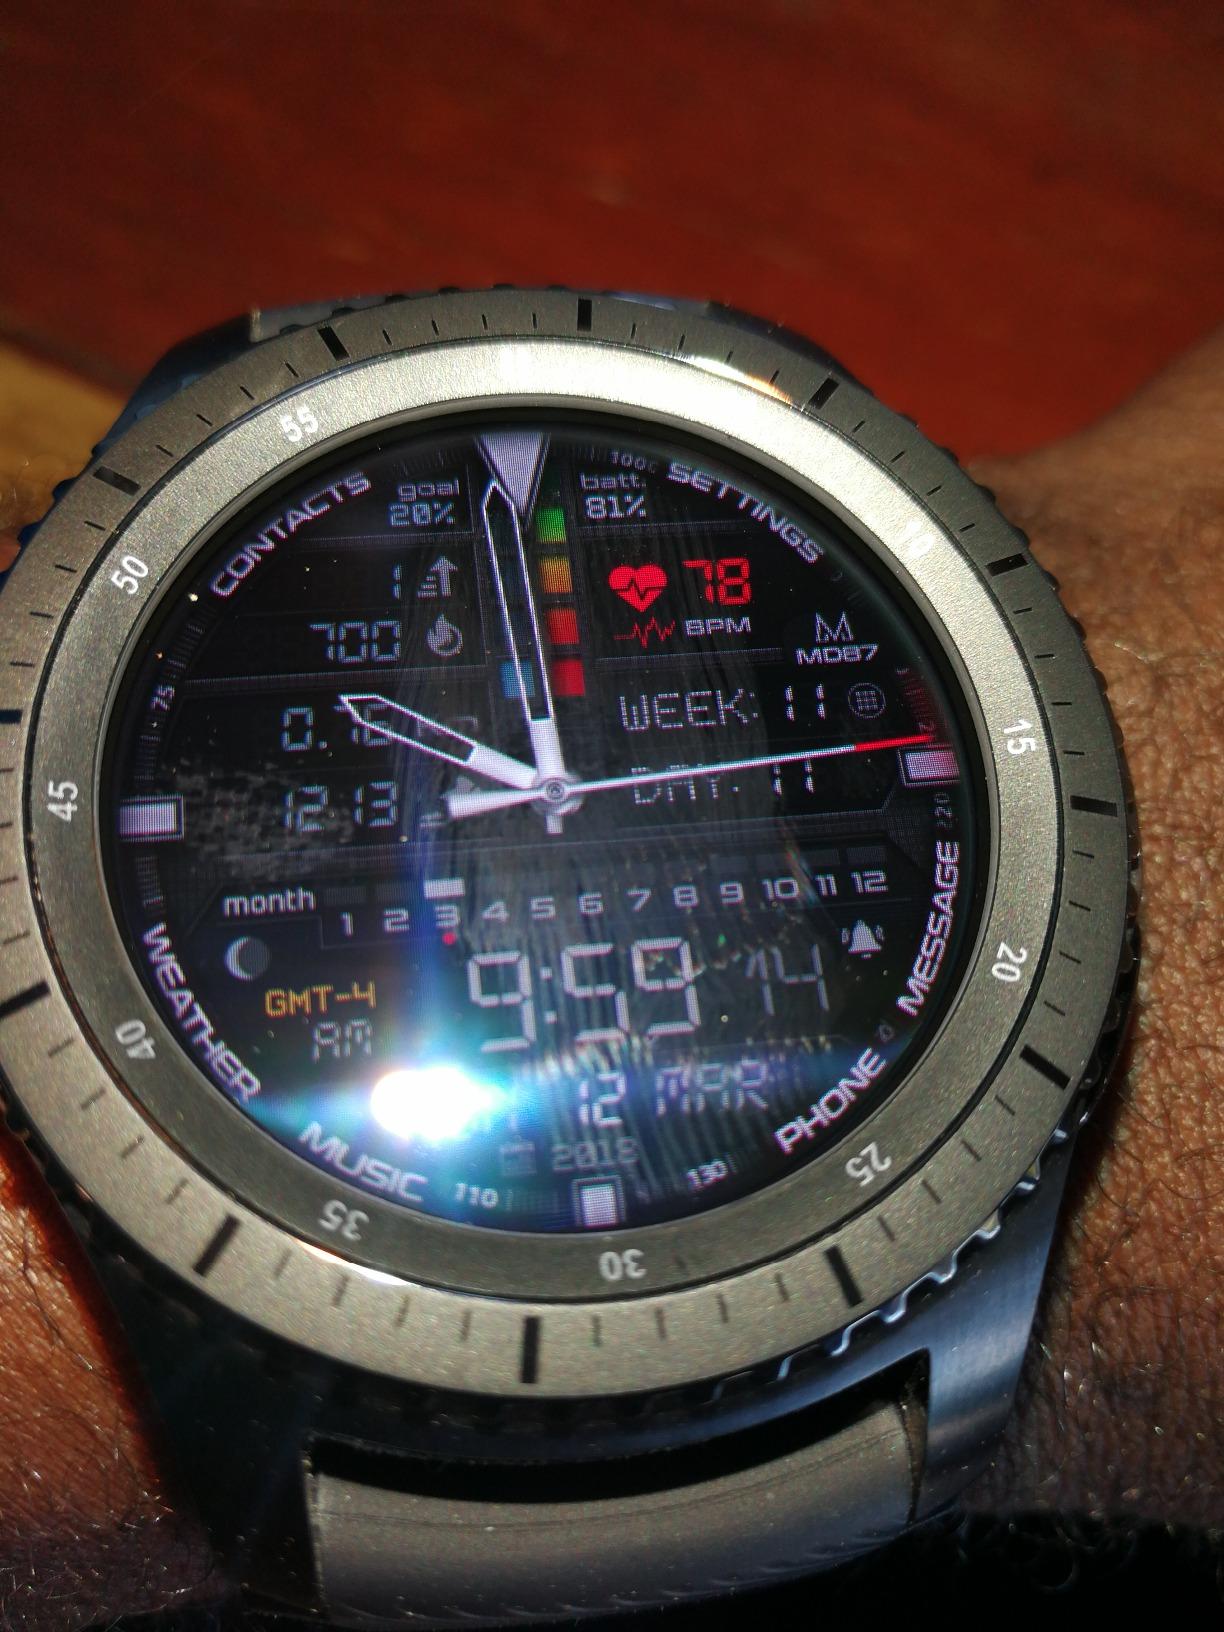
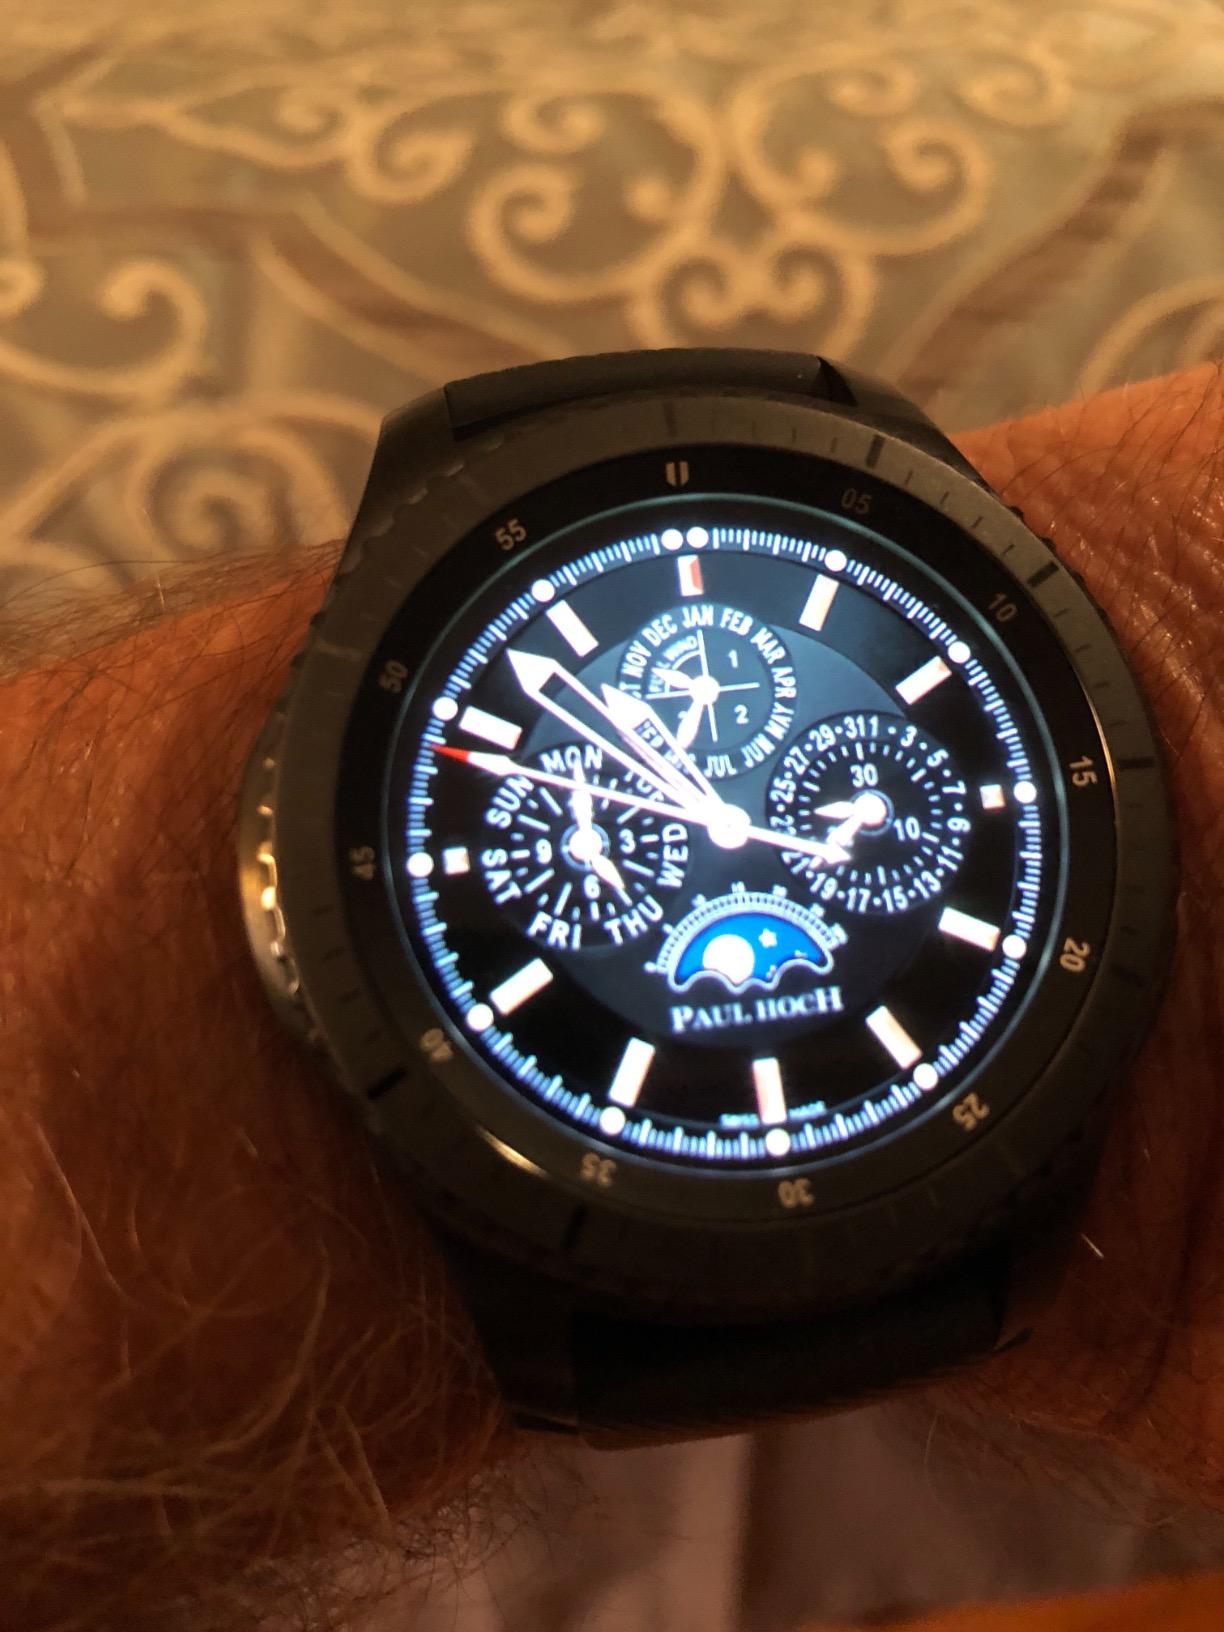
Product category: smartwatch
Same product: yes